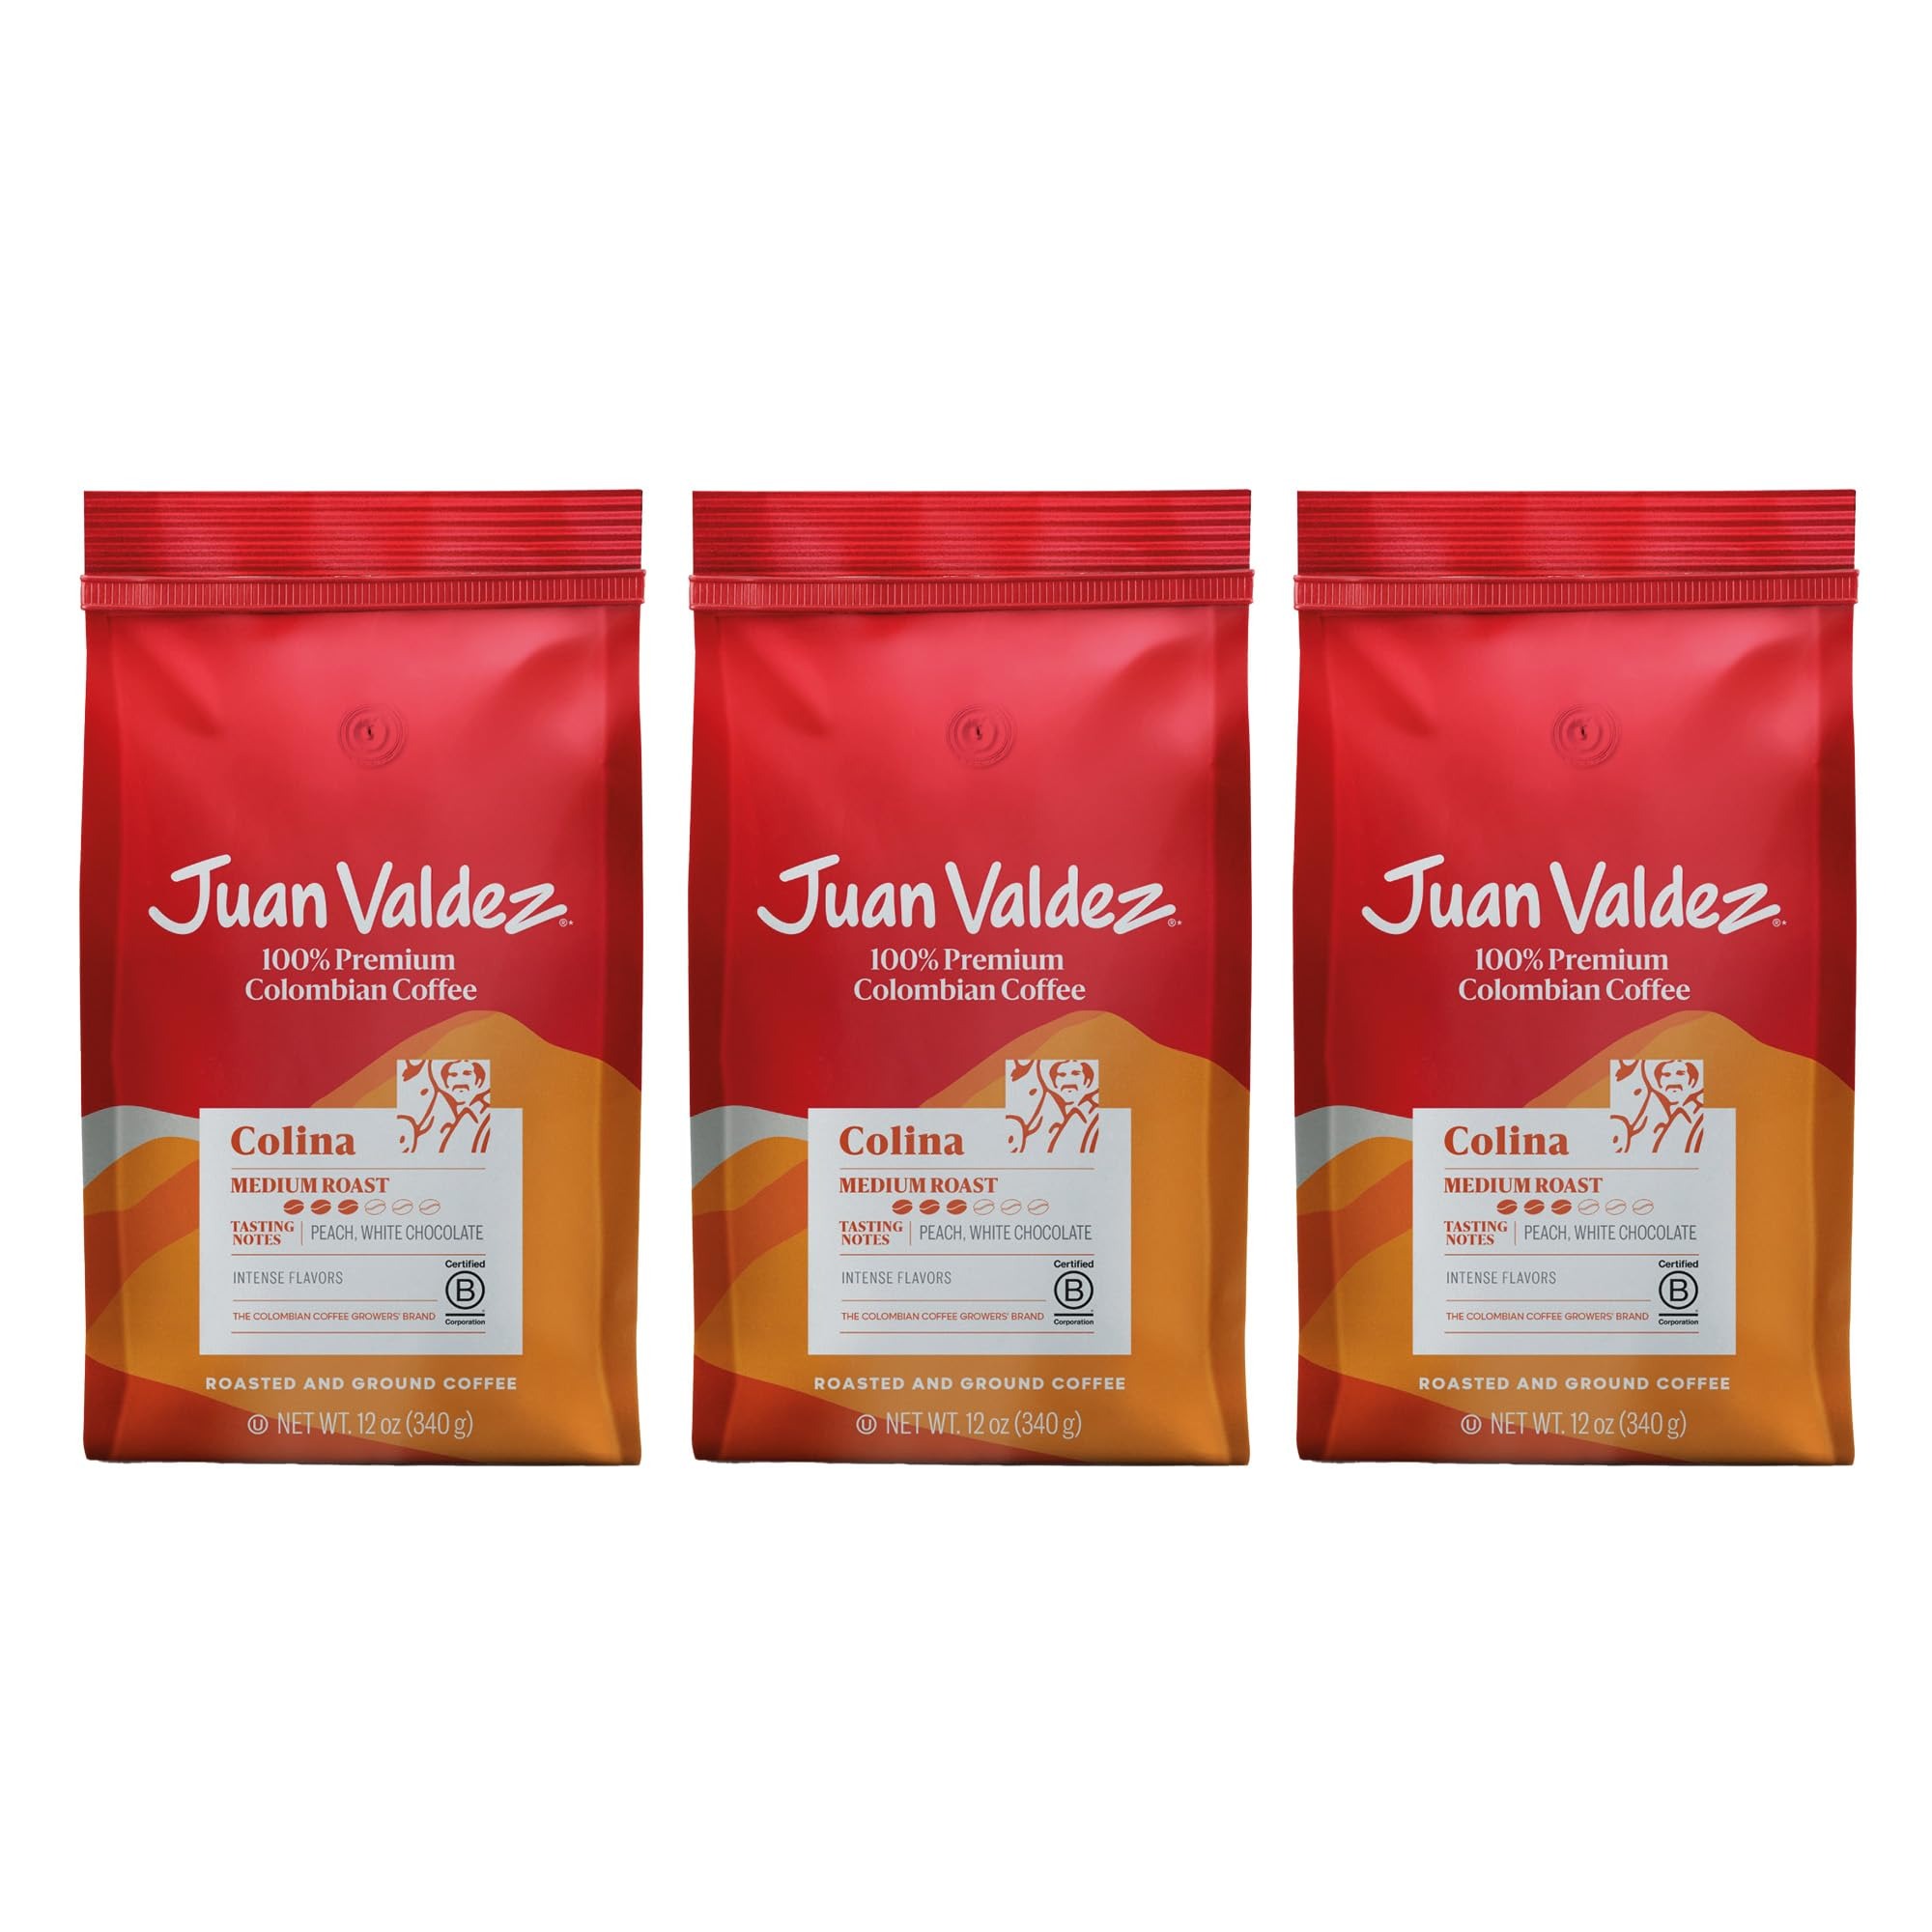
Item Name: Juan Valdez Colina Ground Coffee, Balanced 12 oz - Premium Colombian Coffee (Pack of 3)
Bullet Point 1: Juan Valdez Coffee, Unique “Caracolito” beans come together to produce a coffee of balanced flavor and mild texture.
Bullet Point 2: Origin: Colombia / Size: 12 oz / Grind: Ground / Caffeine Content: Caffeinated
Bullet Point 3: Roast: Balanced / Acidity: Medium / Body: Medium
Bullet Point 4: Flavor Notes: Peach and White Chocolate
Bullet Point 5: Composition: 100% Arabica Beans
Bullet Point 6: Pairings: Fruit Pastries, preferably Yellow Fruits, Muffins and Cheese
Bullet Point 7: Brewing Methods: Drip Methods
Bullet Point 8: Best time for consumption: In the Afternoon
Bullet Point 9: Recommended Preparations: Iced Latte or Cappuccino
Value: 36.0
Unit: Ounce

Price: 14.99